Hanover

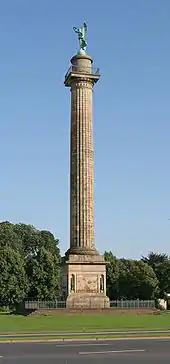
"Waterloo Column" in Hanover

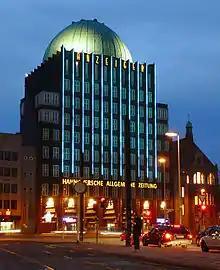
Anzeiger Tower Block

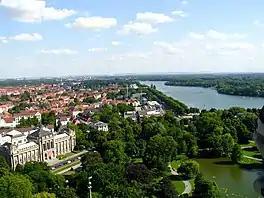

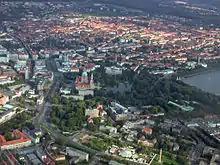
Hanover from the sky

There are around 5,500 buildings of major historic value within city limits. One of Hanover's most grandiose sights is the Royal Gardens of Herrenhausen. Its Great Garden is an important European Baroque garden. The palace itself was largely destroyed by Allied bombing, but was reconstructed and reopened in 2013. Among its points of interest is the Grotto, with the interior designed by French artist Niki de Saint Phalle. The Great Garden consists of several parts and features Europe's tallest garden fountain. The historic "Garden Theatre" has hosted the musicals of the German rock musician Heinz Rudolf Kunze.